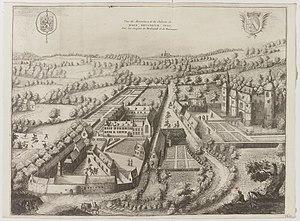
La galerie agréable du monde, où l'on voit en un grand nombre de cartes très exactes et de belles tailles douces les principaux empires, roïaumes, républiques, provinces, villes, bourgs et forteresses ...les îles, côtes rivières, ports de mer...les antiquitez, les abbayes, églises, académies...comme aussi les maisons de campagne, les habillemens et moeurs des peuples...dans les quatre parties de l'univers. Divisée en LXVI tomes, les estampes aiant été dessinées sur les lieux et gravées exactement par les célèbres Luyken, Mulder, Goerée, Baptist, Stopendaal et par d'autres maîtres renomez.... Tome troisième des Païs-Bas catholiques, ou X provinces
Liste des anciens couvents et prieurés de la Forêt de Soignes qui portent tous le nom d'un lieu-dit.
L'abbaye de Bois-Seigneur-Isaac est située à Ophain-Bois-Seigneur-Isaac, en Belgique, dans le Brabant wallon. Au XIᵉ siècle, le seigneur Isaac, revenu de croisade, construit dans son bois une chapelle avec contenant une statue de Notre-Dame. Deux siècles plus tard, la chapelle est le siège d'un miracle eucharistique.
La famille Snoy, actuellement Snoy et d'Oppuers, est une famille noble belge. Les descendants actuels sont intitulés barons Snoy et d'Oppuers.
Le château de Bois-Seigneur-Isaac est une maison seigneuriale située à Ophain-Bois-Seigneur-Isaac, dans la commune belge de Braine-l'Alleud, dans la province du Brabant wallon.